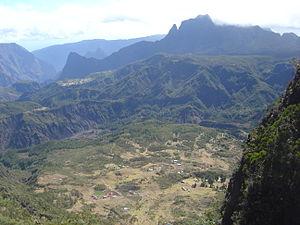
Cirque de Mafate, Réunion. Le hameau de Marla vu du Col du Taïbit.
Marla est un îlet des Hauts de l'île de La Réunion situé dans la partie la plus élevée du cirque de Mafate, au sud de celui-ci.
Le sentier de grande randonnée R2 se situe sur l’île de La Réunion, département d'outre-mer français dans le sud-ouest de l’océan Indien. L'un des trois sentiers de grande randonnée de ce territoire au relief escarpé, il le traverse de part en part entre Saint-Philippe, dans le Sud sauvage, et le chef-lieu, Saint-Denis, sur la côte nord. Ce faisant, il passe notamment par le plateau de la Plaine des Cafres et par le cirque naturel de Mafate.